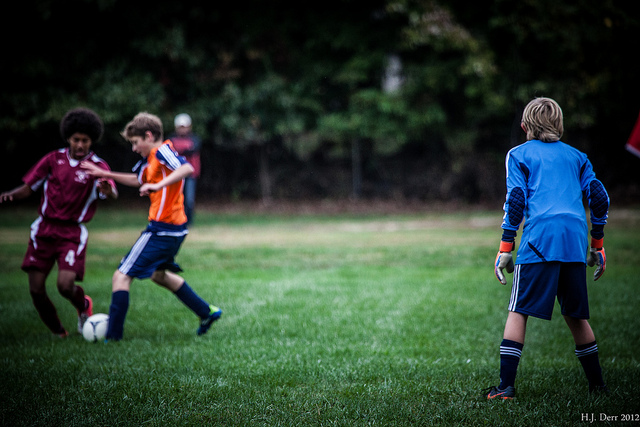
những đứa trẻ đang đá bóng trên sân cỏ